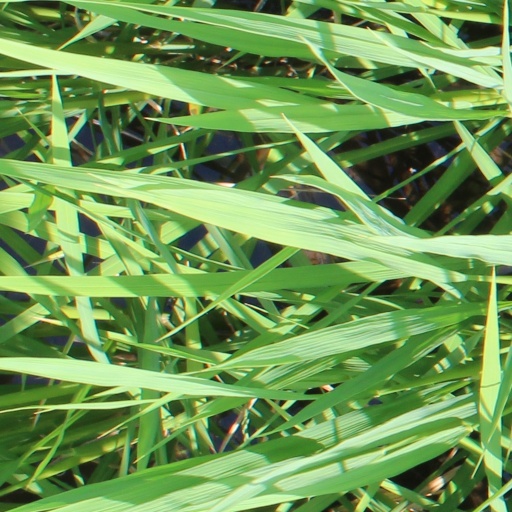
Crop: rice